Fraser Valley Heritage Railway Society

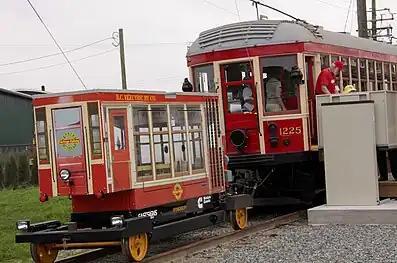
Interurban with its power generator.

From 2013 to 2022, the FVHRS had an agreement with the city of Surrey to run the heritage line from Cloverdale to Sullivan. This agreement was not extended in 2023 and thus the Cloverdale to Sullivan excursion had to be cancelled for the 2023 season. In its stead, the FVHRS launched the new "Heritage Railway Adventure" where guests ride on a variety of the organizations rolling stock.